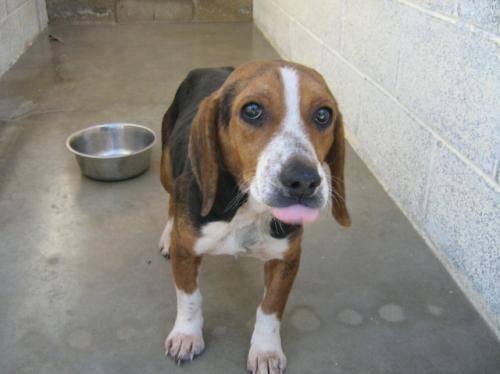
dog